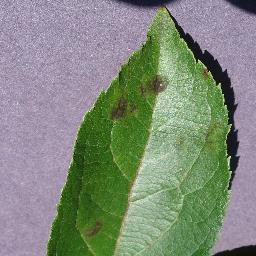
Label: Apple___Apple_scab